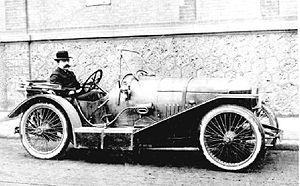
Delage est une écurie de compétition automobile du constructeur automobile français Delage de Louis Delâge, avec un important palmarès de succès en course des années 1920.
Une voiture à moteur d'avion est une automobile propulsée par un moteur conçu pour une utilisation dans un avion. La plupart de ces voitures furent construites pour la course, et beaucoup ont tenté de définir des records de vitesse terrestre mondiaux.